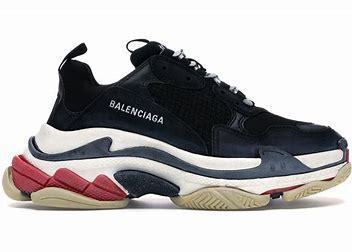
Brand: Balenciaga
Model: Triple S